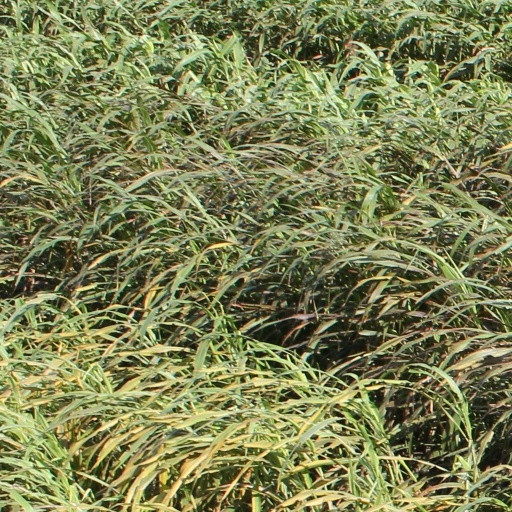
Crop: sorghum